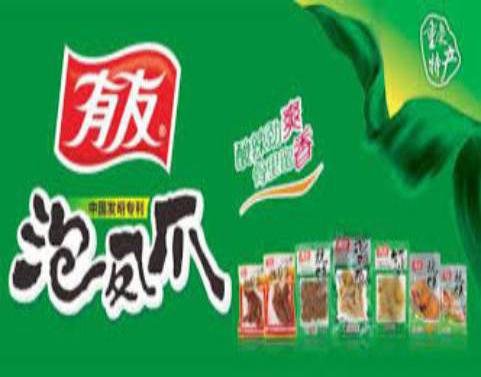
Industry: Food